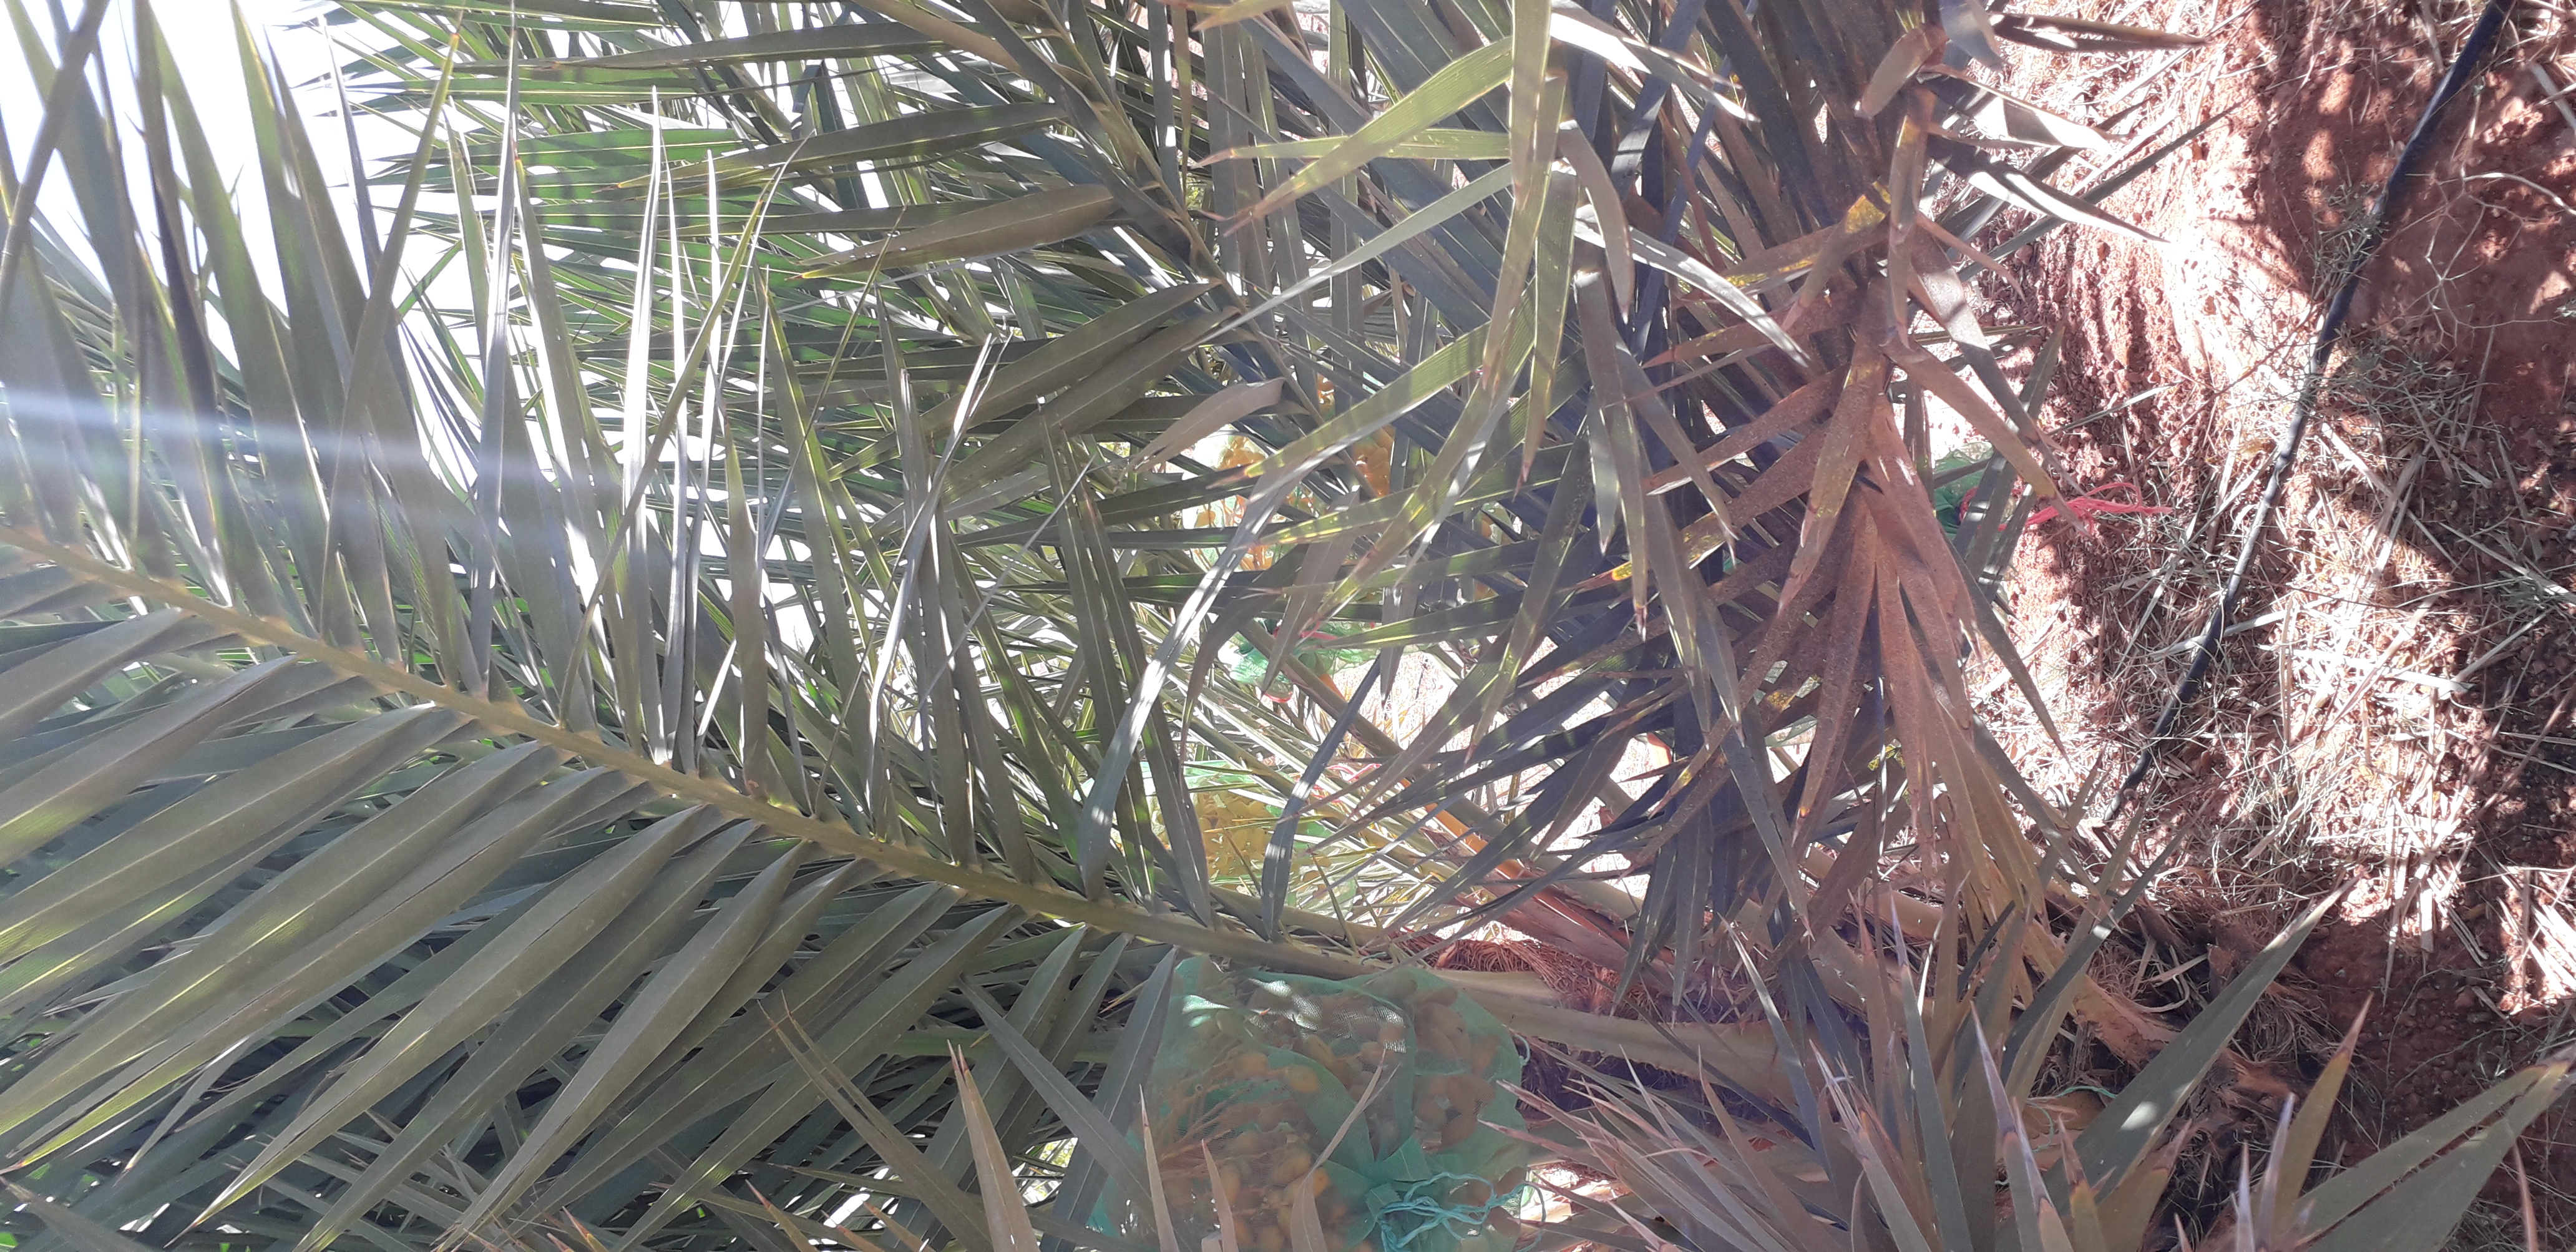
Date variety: kholt